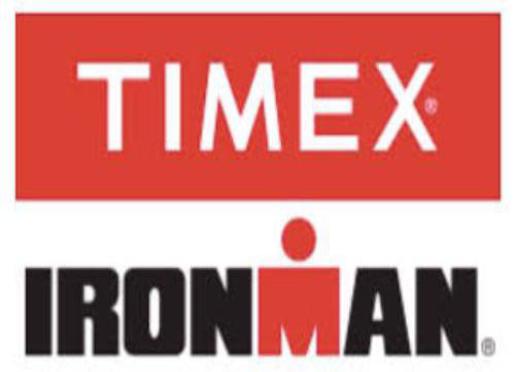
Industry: Clothes